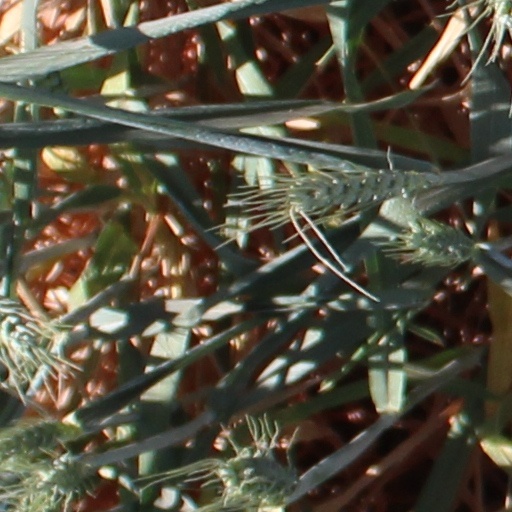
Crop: wheat